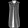
Label: Dress